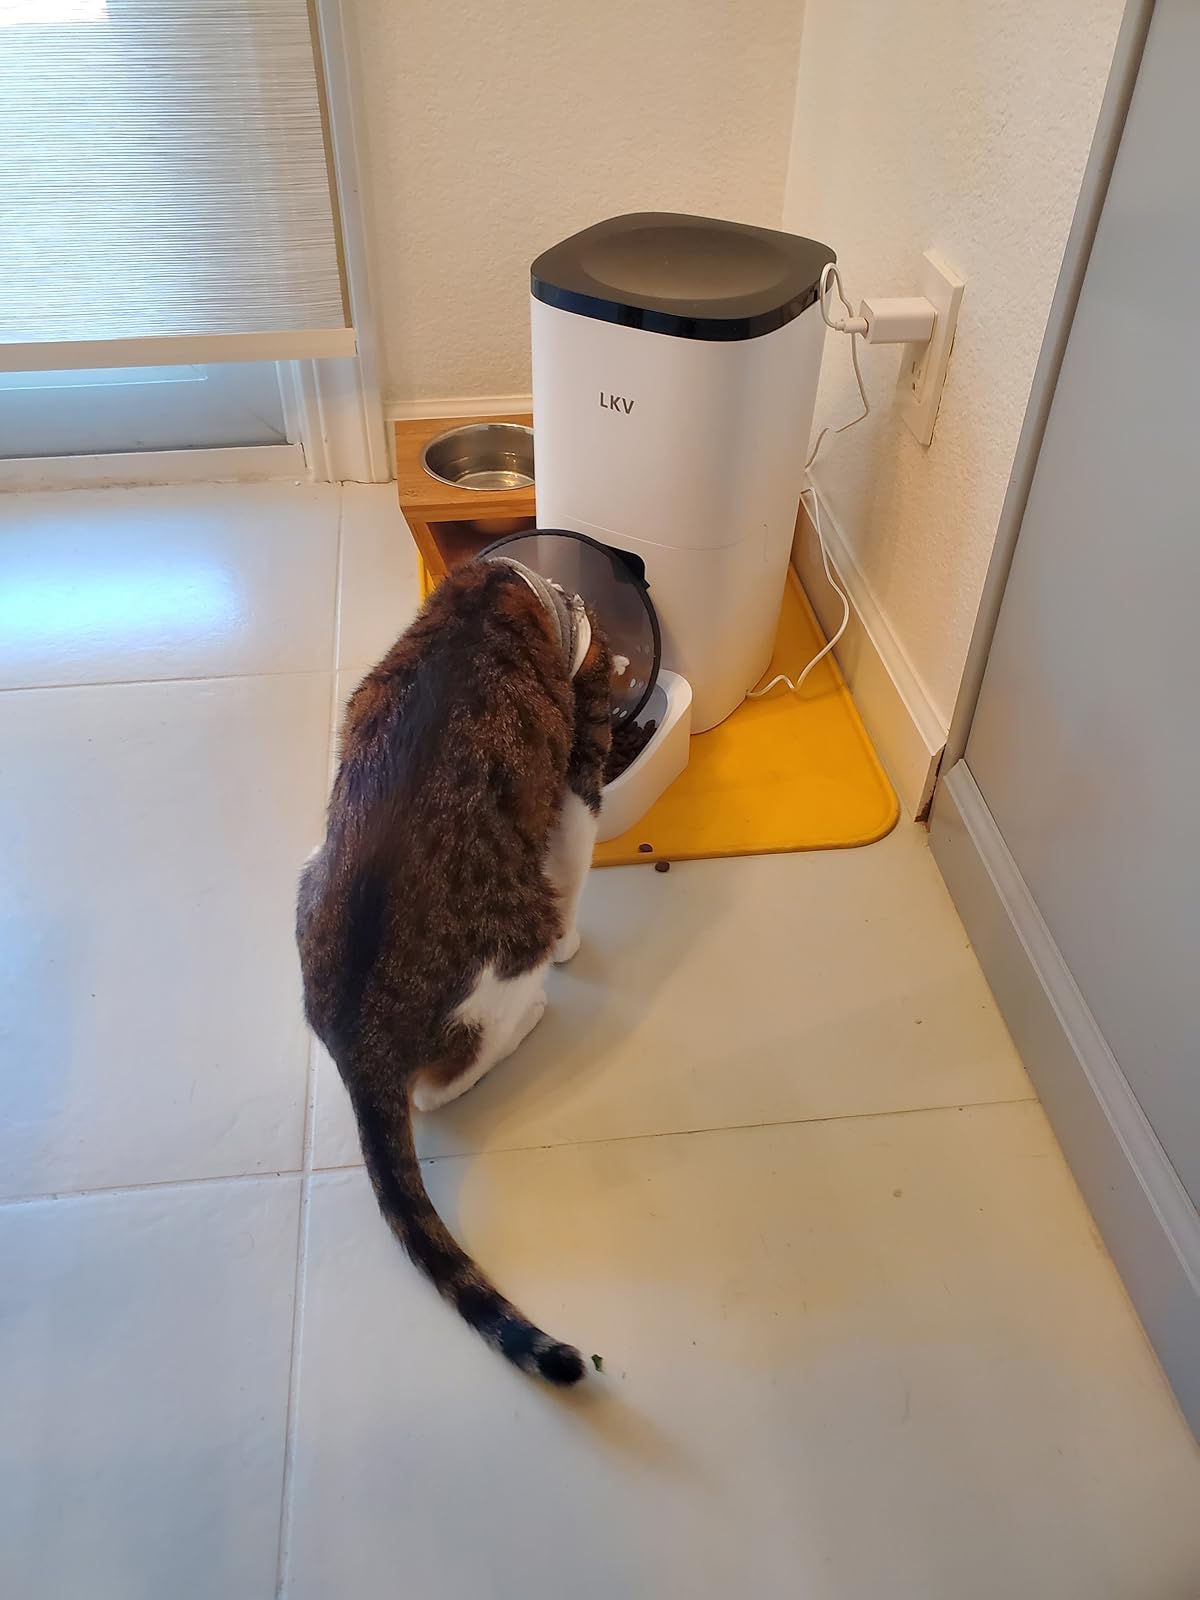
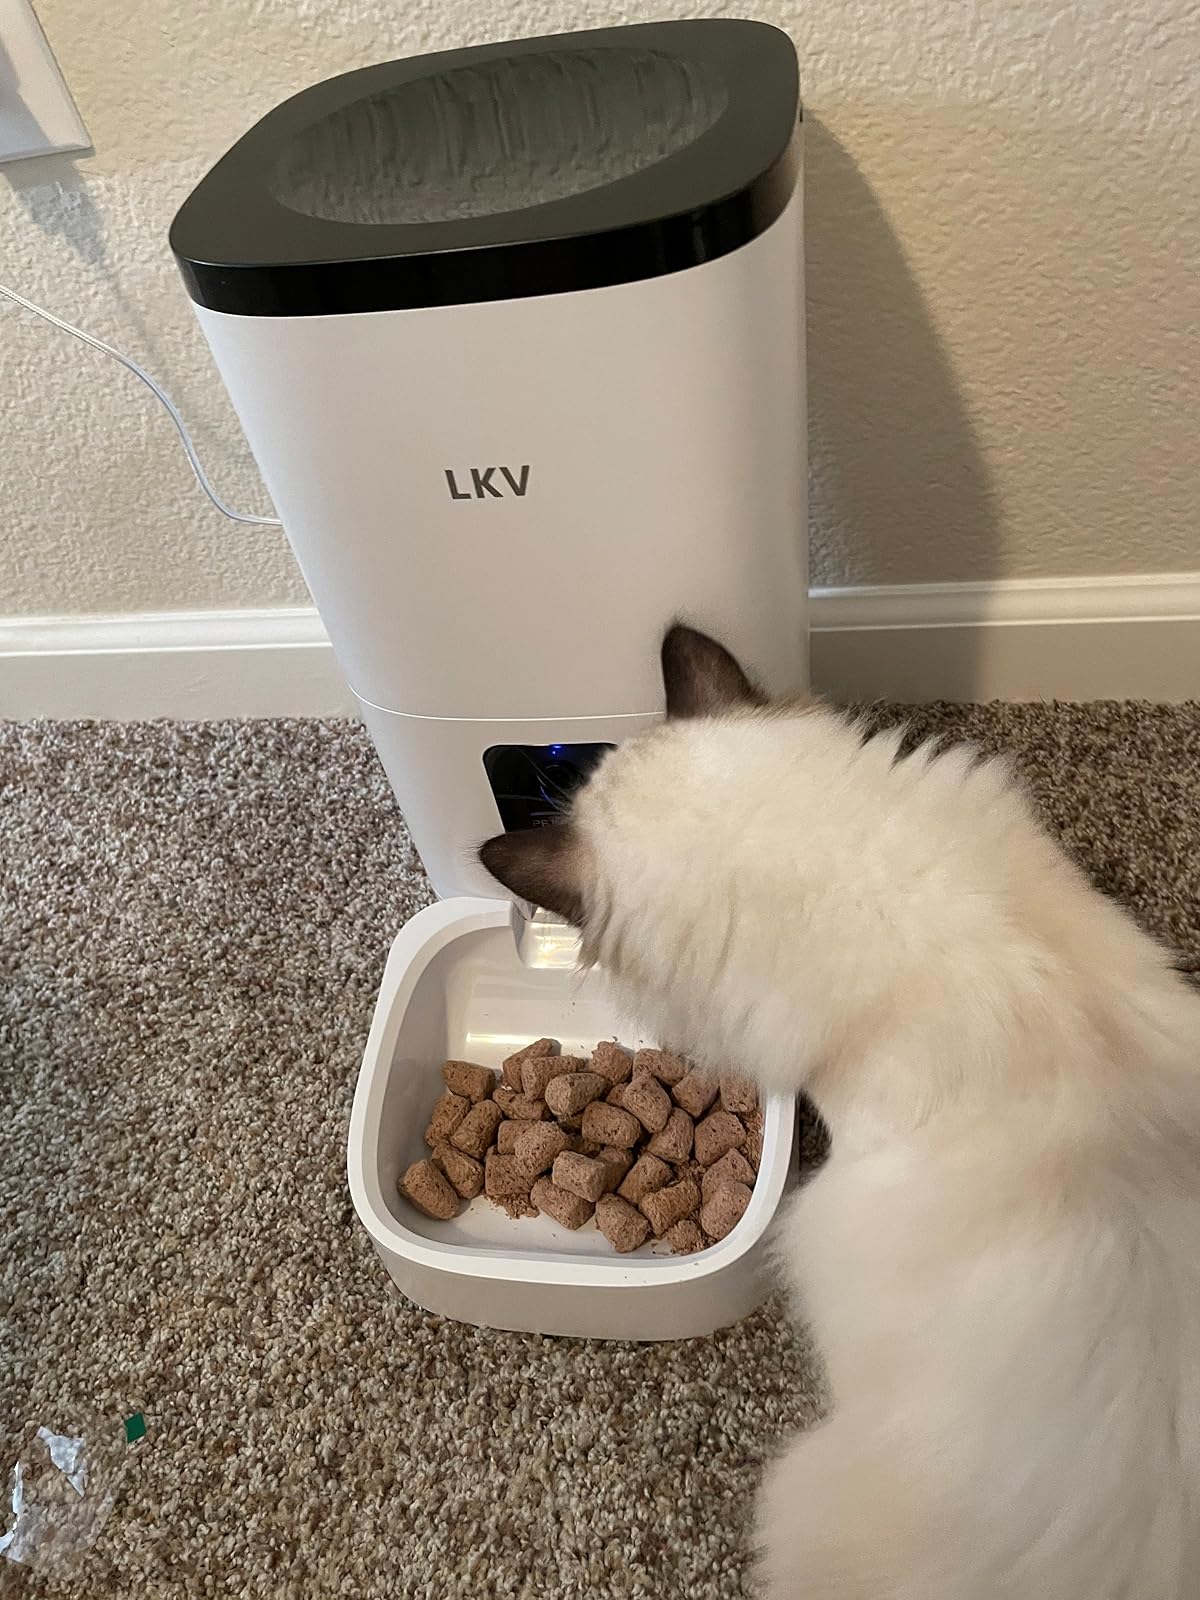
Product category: items_feeder
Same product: yes